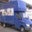
Label: truck